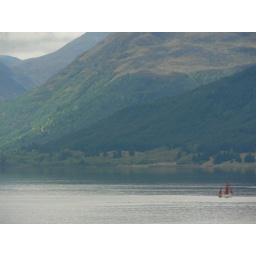
Thought it was a toy boat, then spotted people in yellow life jackets